Theophilus Freeman

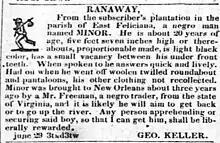
"Ranaway from the subscriber's plantation in the parish of East Feliciana..." "New Orleans Times-Picayune", July 2, 1841

Theophilus Freeman (May 18, 1860) was a 19th-century American slave trader of Virginia, Louisiana and Mississippi. He was known in his own time as wealthy and problematic. Freeman's business practices were described in two antebellum American slave narratives—that of John Brown and that of Solomon Northup—and he appears as a character in both filmed dramatizations of Northup's "Twelve Years a Slave".